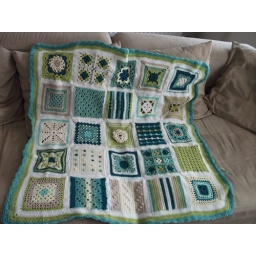
Random green squares, taken from 200 crochet squares book by Jan Eaton.